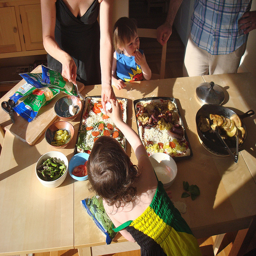
A group of people standing around a table full of food.
Two small children and two adults are making food.
Children are reaching for ingredients to make a pizza.
The two people are grabbing food on the table
Two children and their parents are preparing dinner.